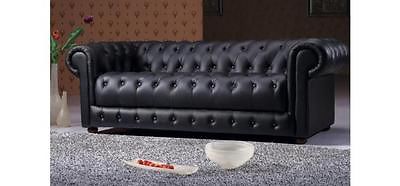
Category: sofa